Arkansas Highway 154

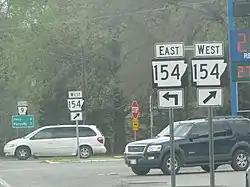
Arkansas Highway 154 runs through Oppelo

Arkansas Highway 154 (also called AR 154 and Hwy. 154) is a east-west state highway in the western portion of the U.S. state of Arkansas. The highway begins at Arkansas Highway 27 in Yell County northeast of Danville and runs east to Arkansas Highway 113 in Conway County east of Oppelo. Highway 154 is maintained by the Arkansas State Highway and Transportation Department.